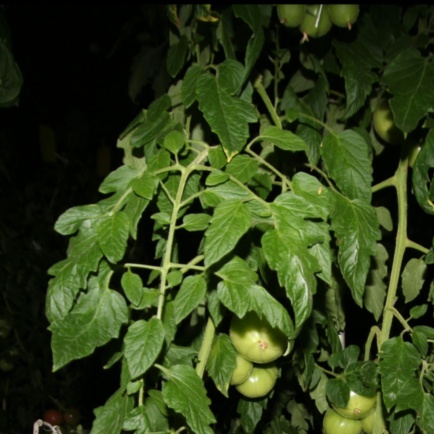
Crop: tomato